Killing of Marilee Bruszer

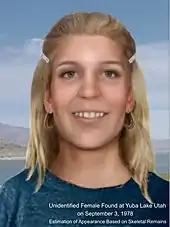
Reconstruction of Bruszer

Bruszer went missing on August 22, 1978, from Long Beach, California. Few details were available about her case, although authorities did believe she had been murdered and classified her as "endangered missing." Further into the investigation, her dental records and DNA information were obtained to compare against unidentified bodies in the country. According to record, she was declared legally dead on August 22, 1983.